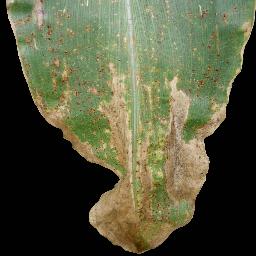
Label: Corn_(Maize)___Common_Rust